John F. Andrew

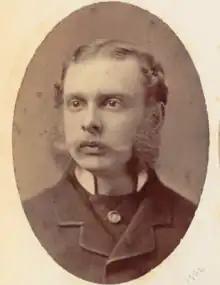
Andrew was a State Representative in 1880.

Andrew was elected as a Democrat to the Fifty-first and Fifty-second Congresses (March 4, 1889 – March 3, 1893). He served as chairman of the U.S. House Committee on Reform in the Civil Service (Fifty-second Congress). He was an unsuccessful candidate for reelection in 1892 to the Fifty-third Congress. Andrew resumed the practice of his profession, and died in Boston on May 30, 1895. His interment was in Mount Auburn Cemetery in Cambridge.